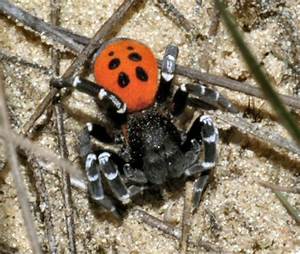
Label: spider